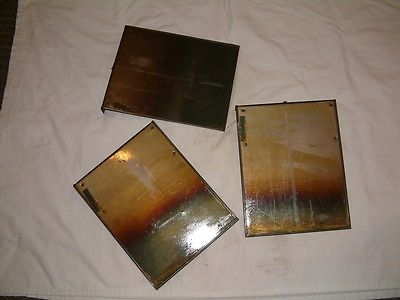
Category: cabinet